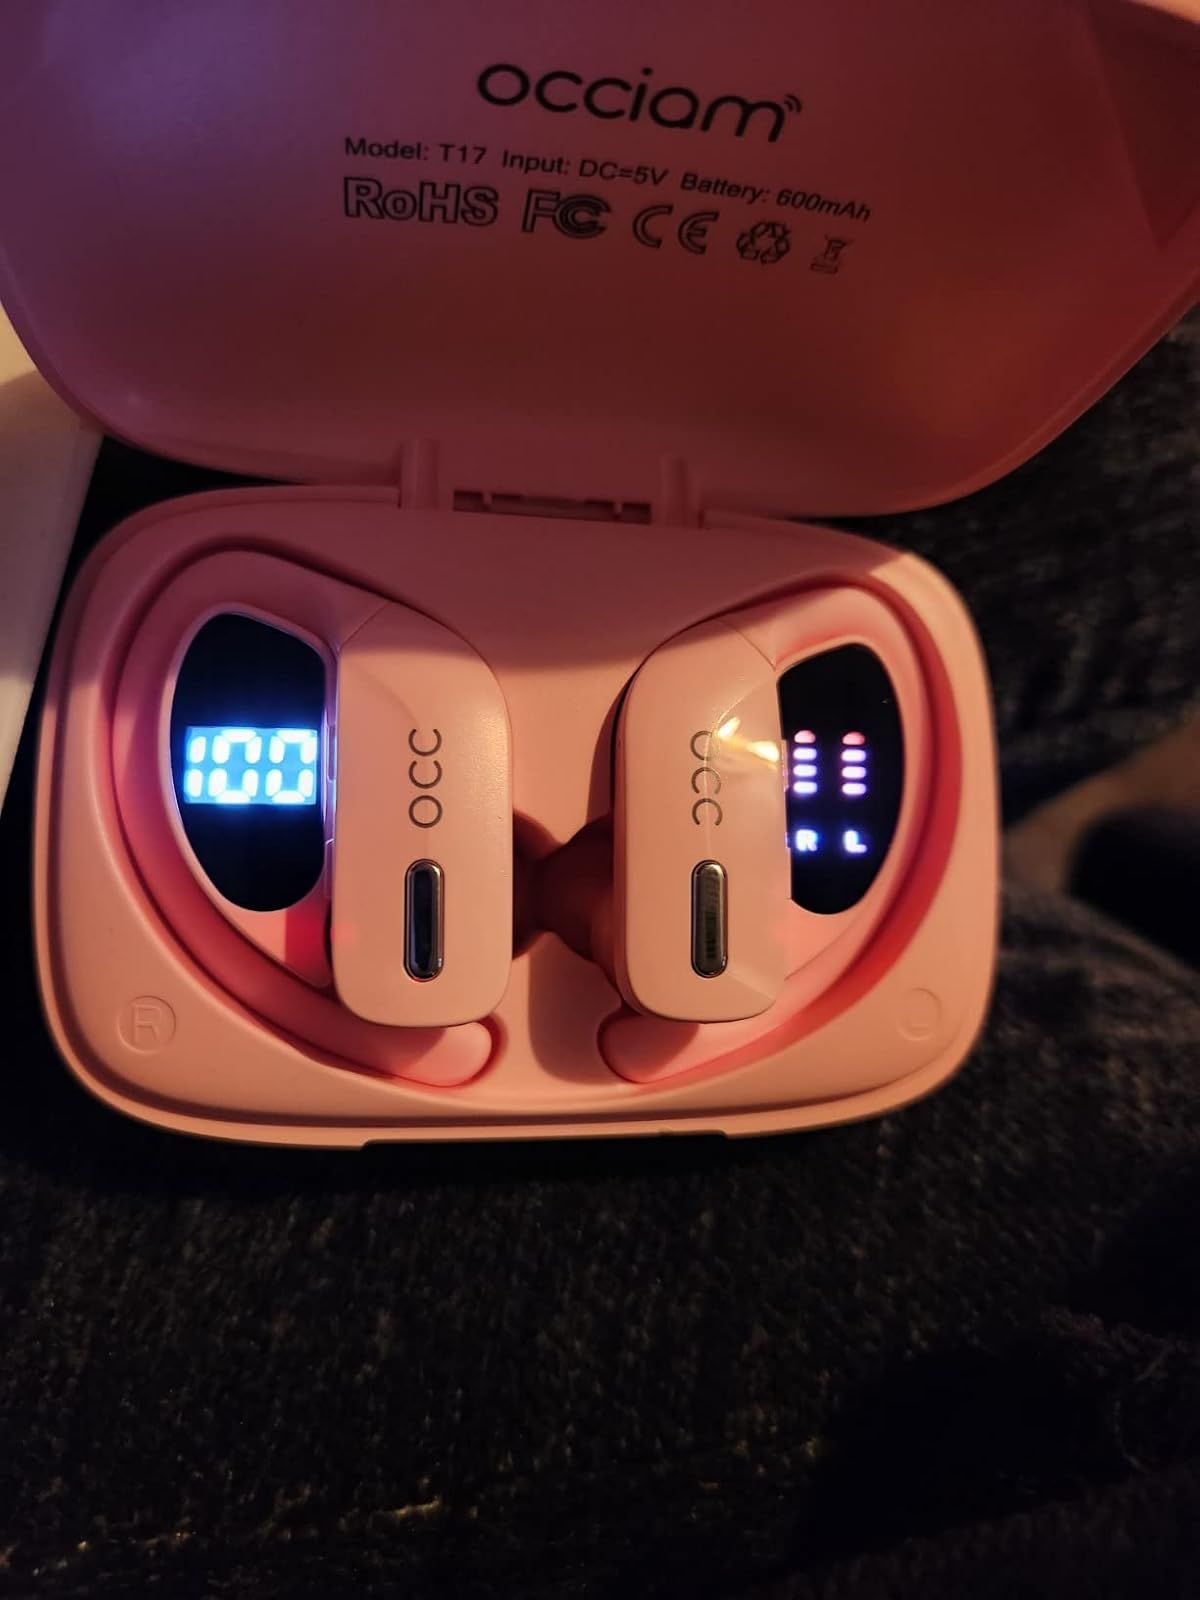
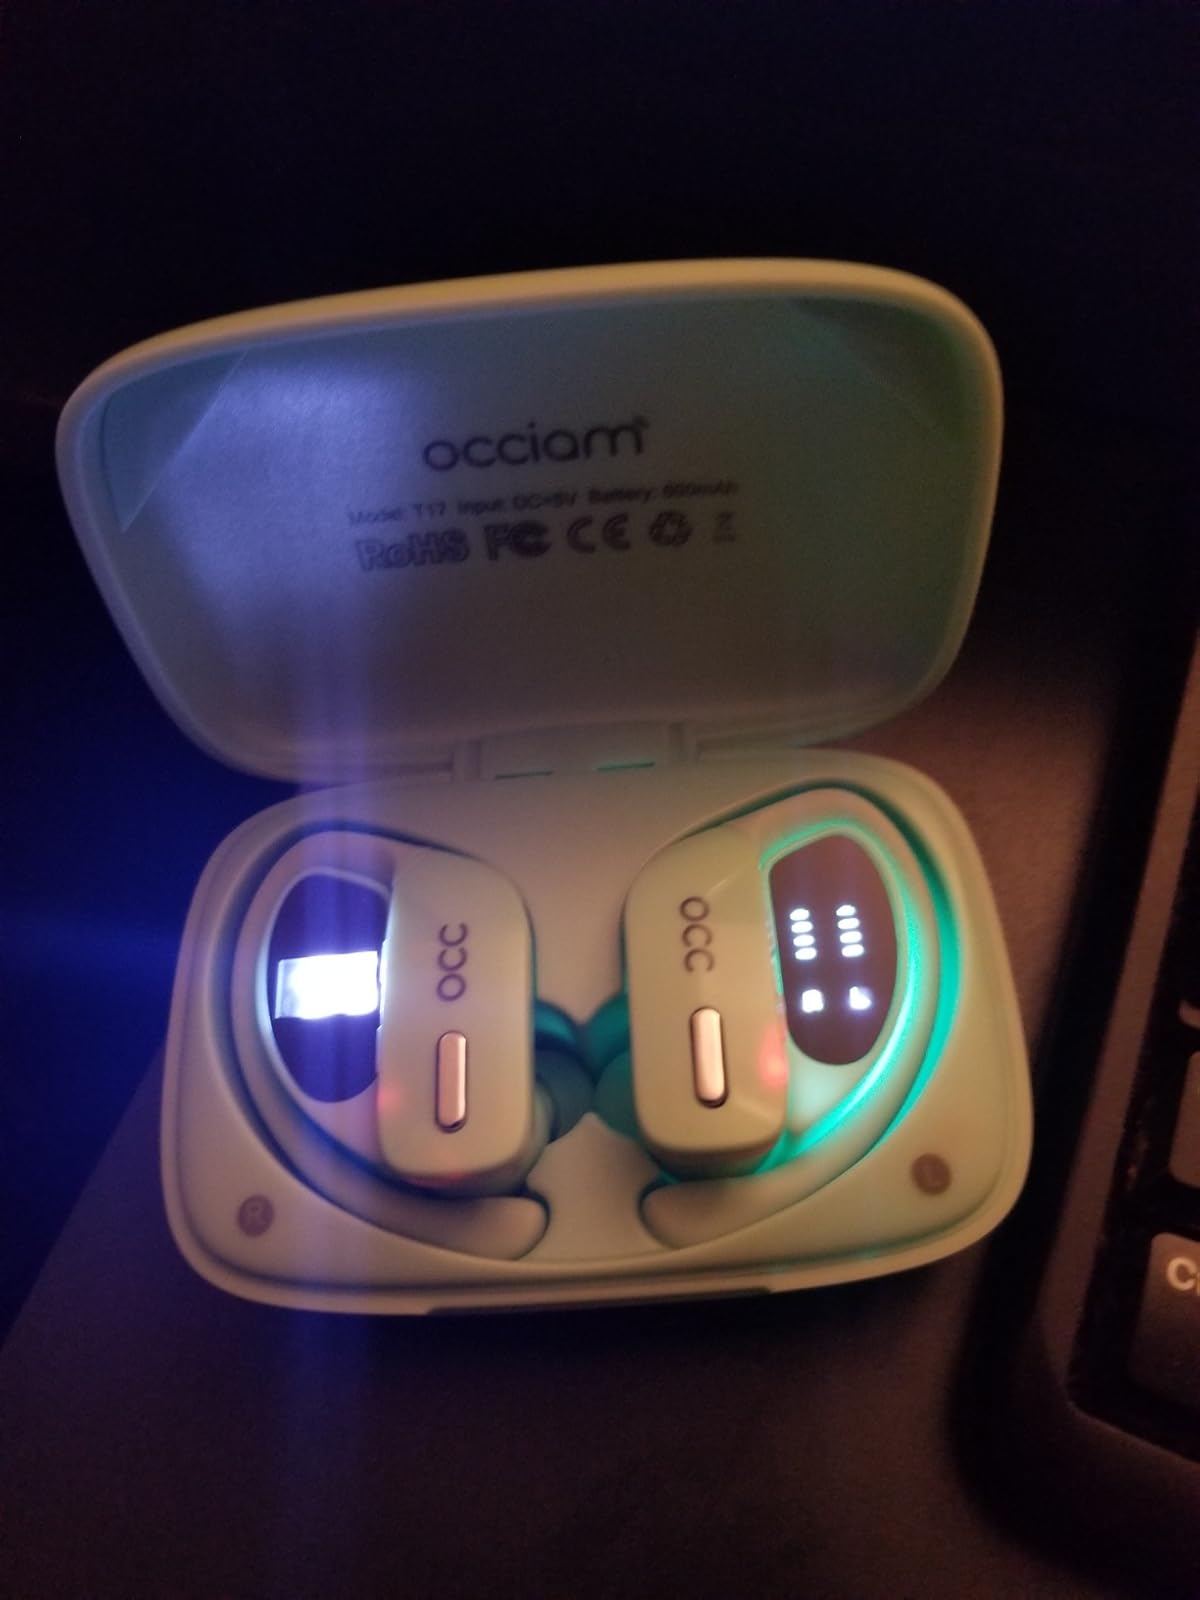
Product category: earbuds
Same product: no